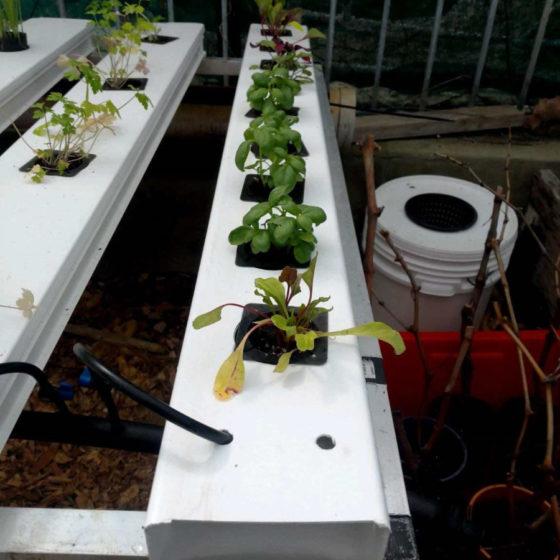
Mimea michanga inakuwa katika mfumo wa  [cs]hydroponic [cs] ndani ya chafu. Mimea imepandwa kwenye vizimba vyeupe iliyopangwa kwa mistari, huku kila mimea ukiwa na nafasi yake tofauti. Kuna baadhi ya mimea ya [cs]basil[cs] na pia mimea mmoja wa [cs]beetroot[cs] unayoanza kukua. Mfumo wa umwagiliaji unaonekana wazi, ukitoa virutubisho kwa mimea kupitia mabomba.